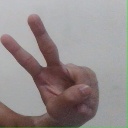
अक्षर: ऐ